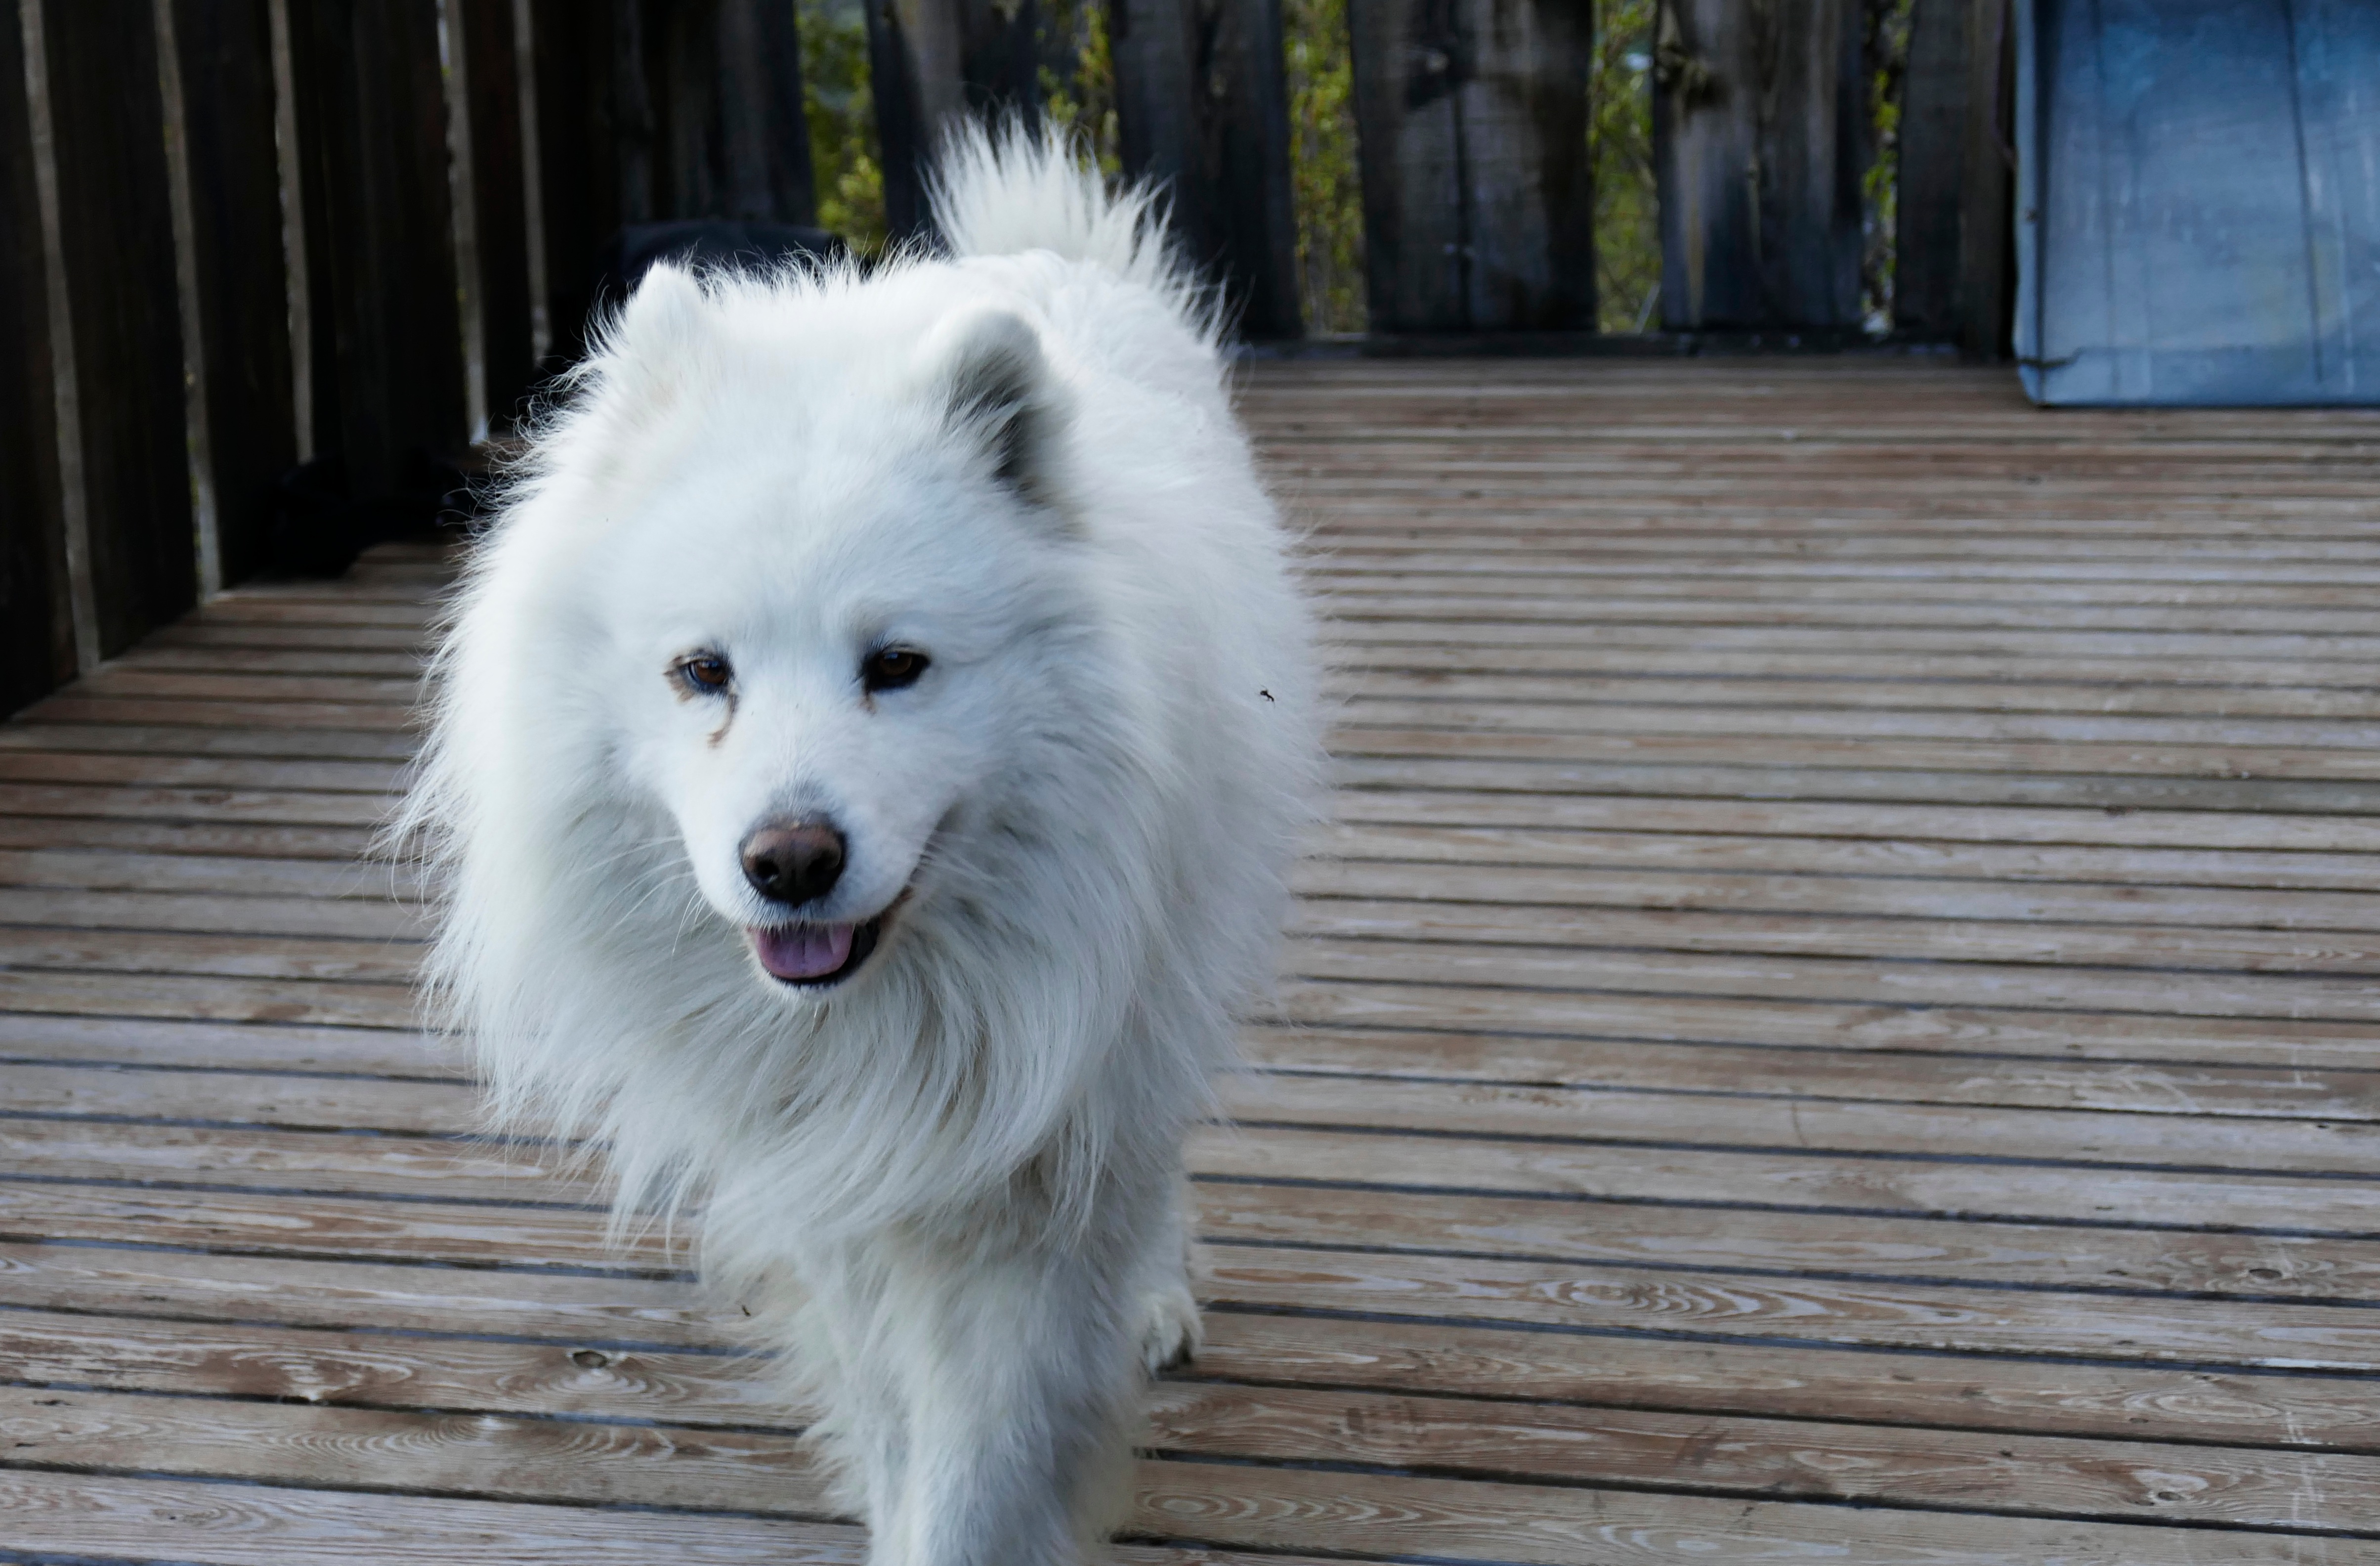
dog, mammal, vertebrate, dog breed, samoyed, dog like mammal, carnivoran, dog breed group, greenland dog, german spitz mittel, japanese spitz, american eskimo dog, german spitz, german spitz klein, volpino italiano